Alexandr Zubkov

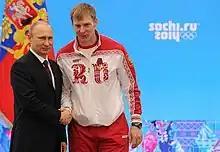
Zubkov with President Vladimir Putin at the award ceremonies for Russian athletes, 24 February 2014

Zubkov also won four medals at the FIBT World Championships with two silvers (Four-man: 2005, 2008) and two bronzes (Two-man: 2008, Four-man: 2003). He won the Bobsleigh World Cup in the four-man event three times as well (2004–5, 2005–6, 2008–9).